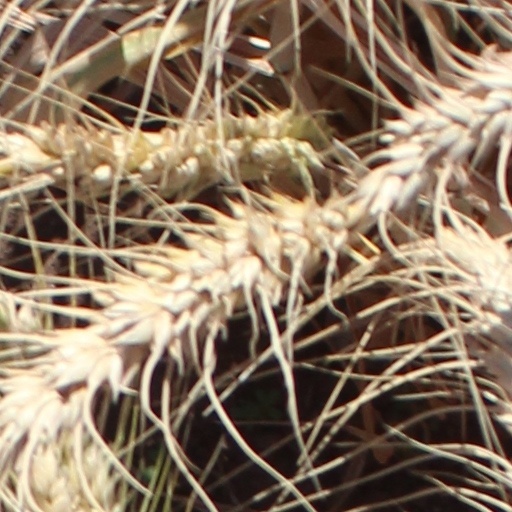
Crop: wheat